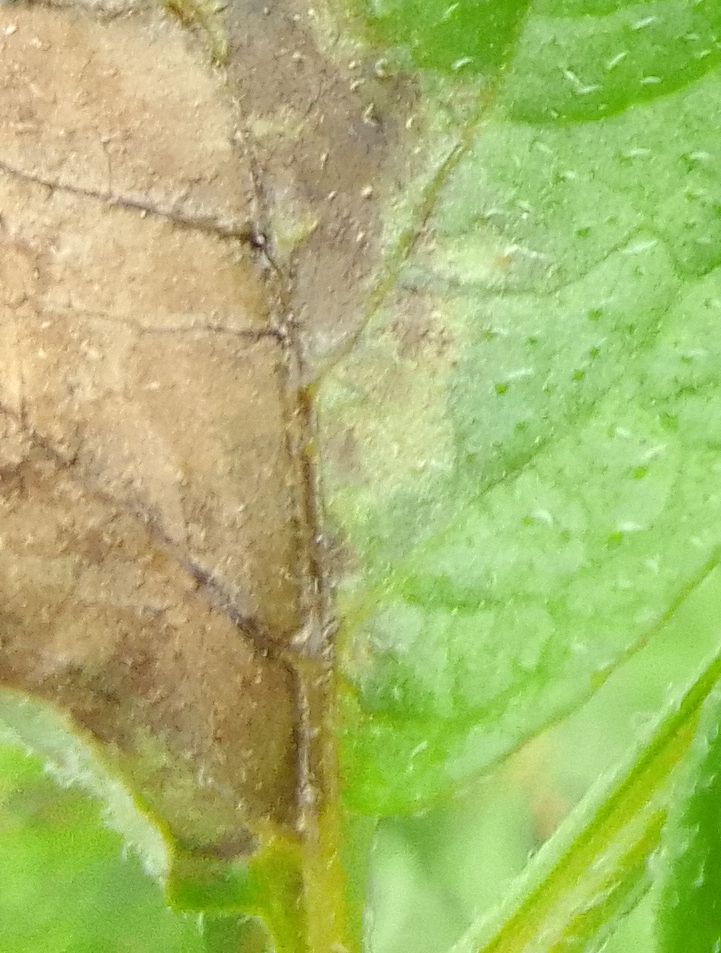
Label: Late blight